History of the Chicago Bears

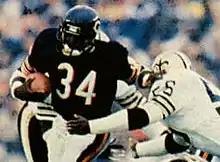
Payton set several franchise and NFL records in rushing during his 13-season career with the Bears.

As the 1980s wore on, other teams began to gradually figure out the 46 defense. Offensive coordinators learned it was vulnerable to a short passing game, particularly the one devised by Bill Walsh of the San Francisco 49ers (later referred to as the West Coast offense). The Bears also failed to draft proper replacements for aging starters.